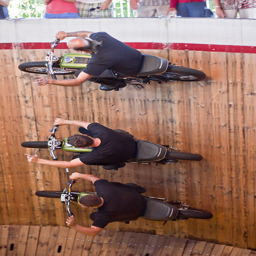
Three men on motorcycles riding on the side of a wall.
three men sitting on motorcycle all dressed the same
Three men ride their bikes around a track.
A top view of three men on motorcycles.
A group of three men sitting on the back of motorcycles.